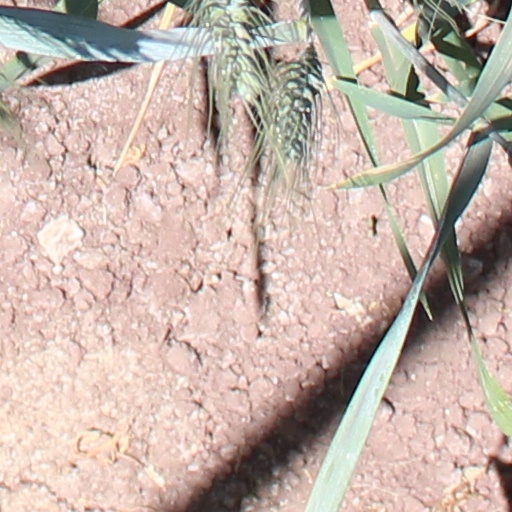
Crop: wheat